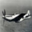
Label: airplane